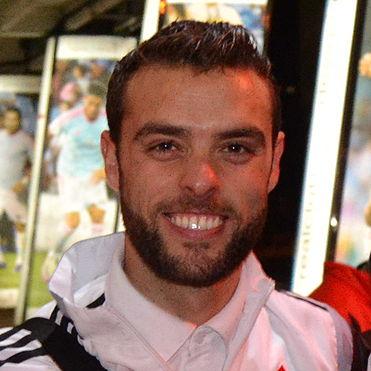
Age: 28